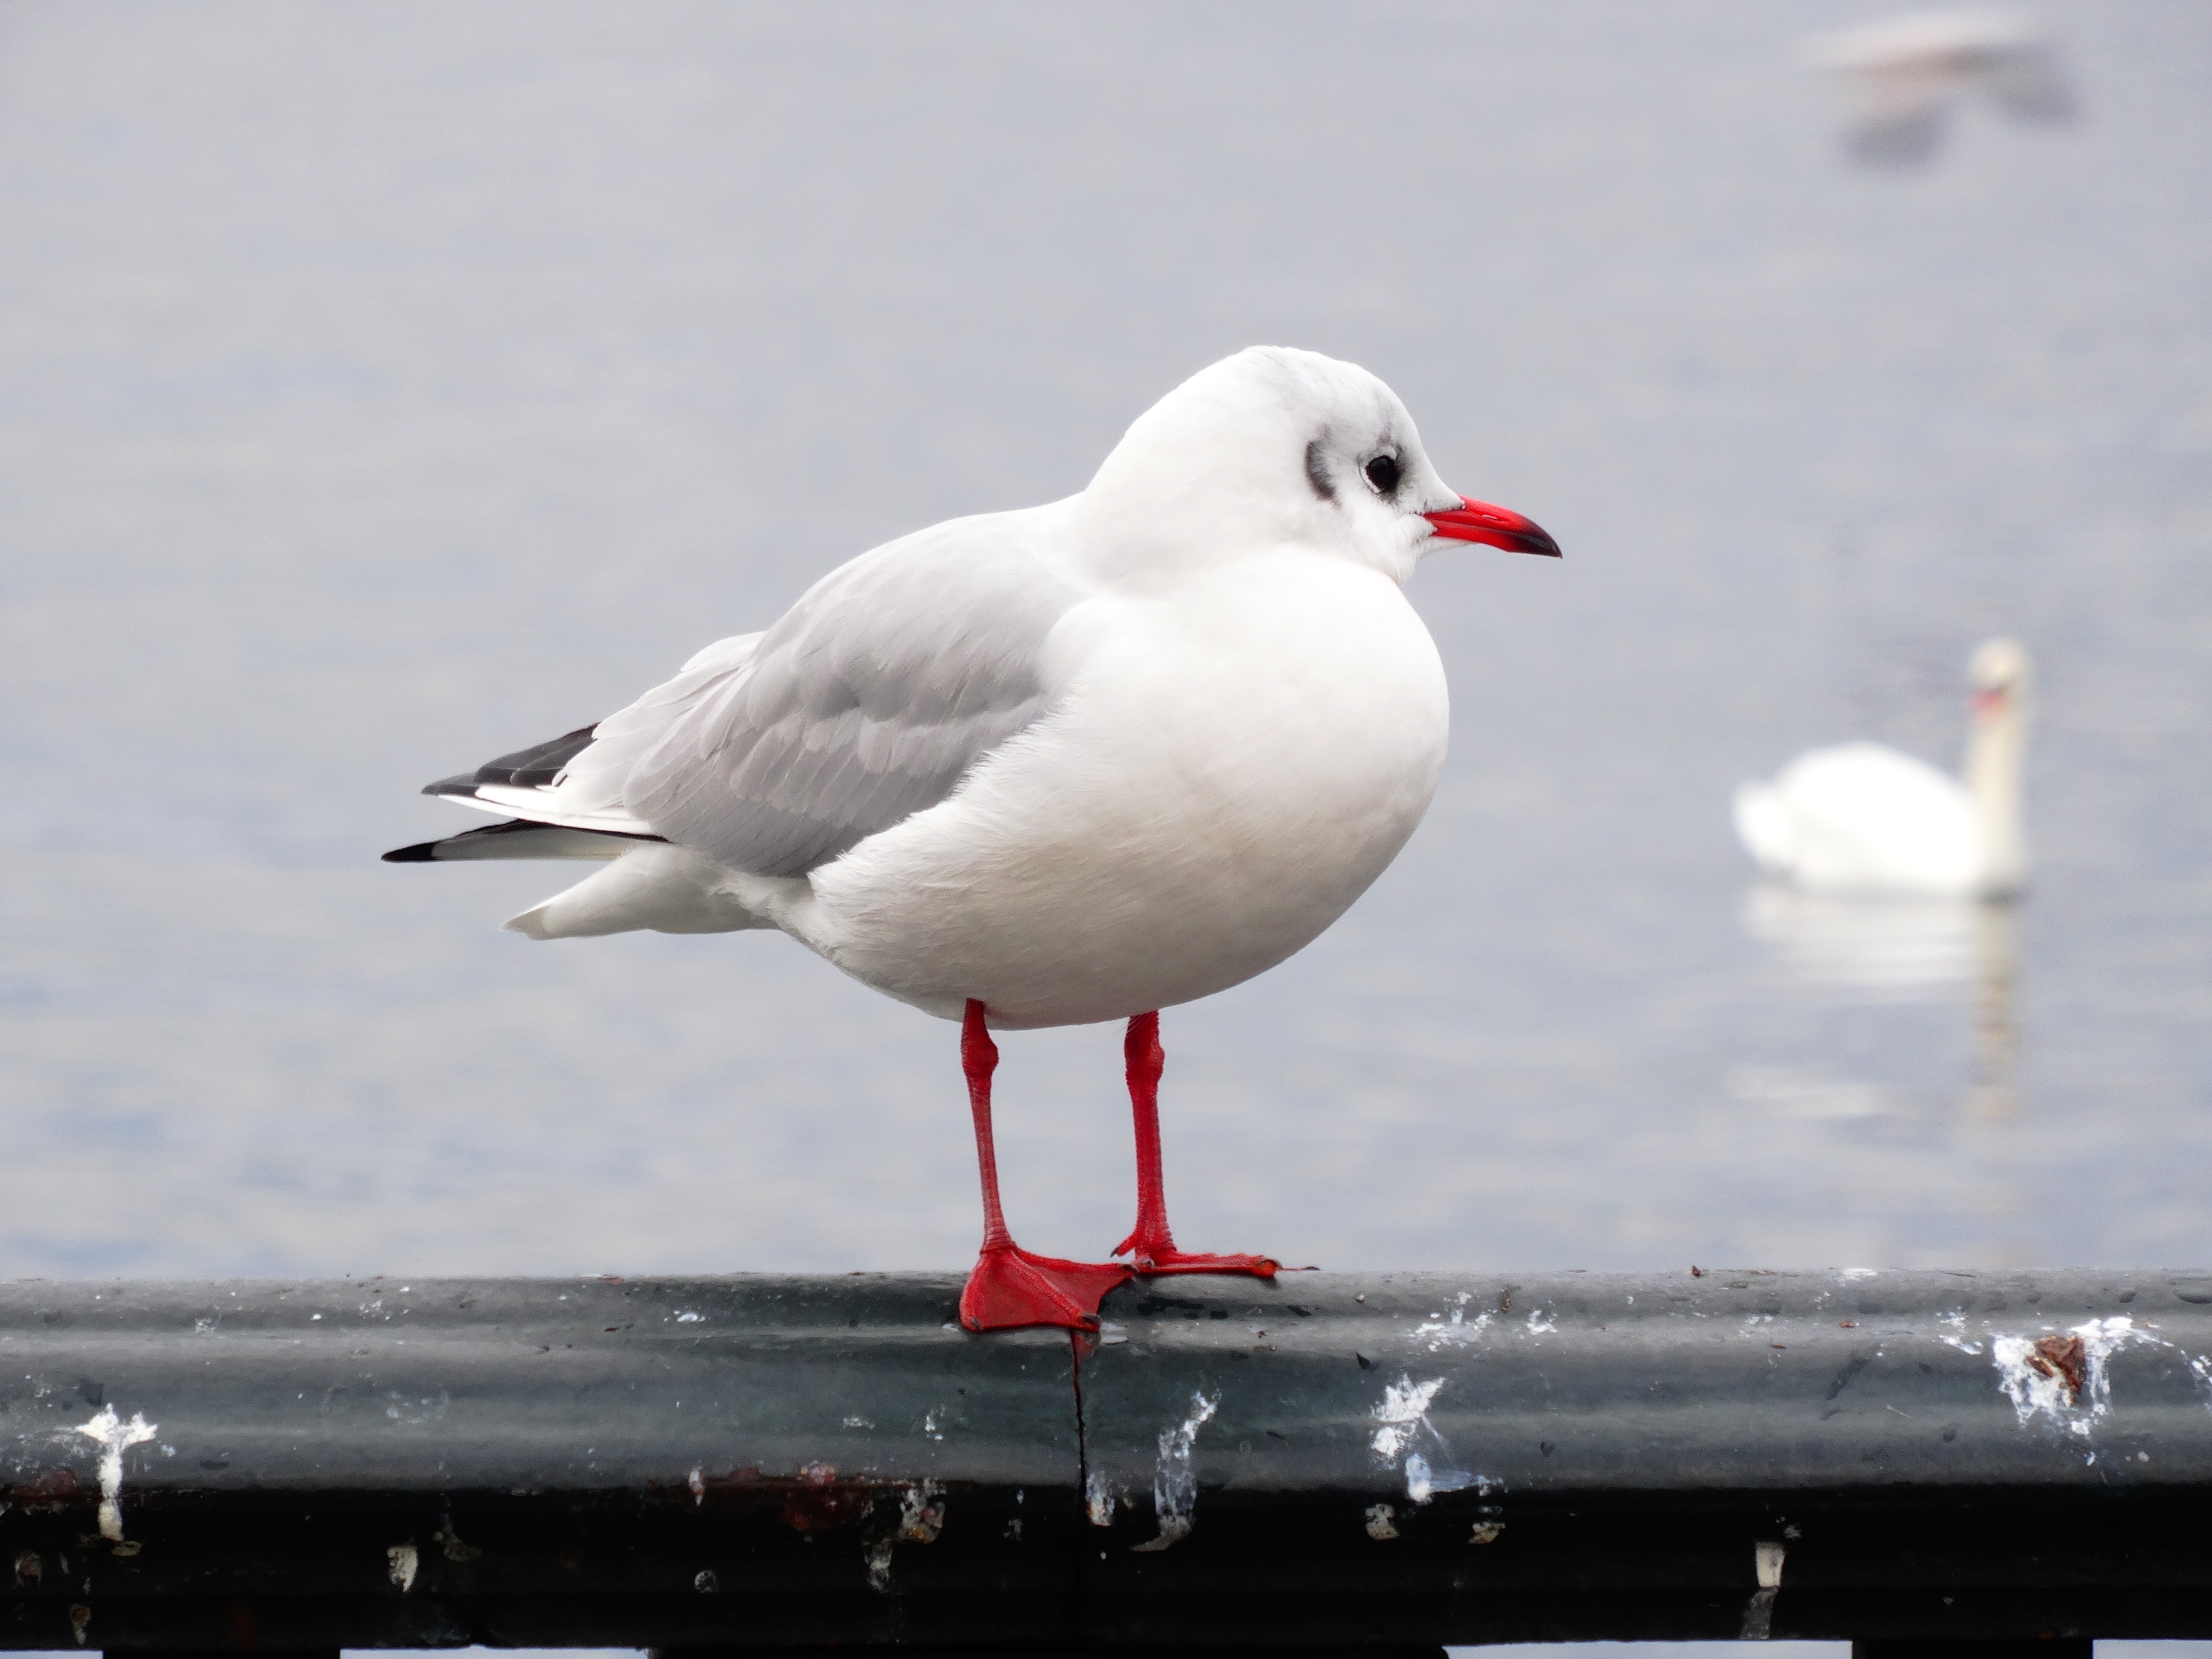
bird, wing, seabird, seagull, gull, beak, close, vertebrate, water bird, charadriiformes, european herring gull, great black backed gull